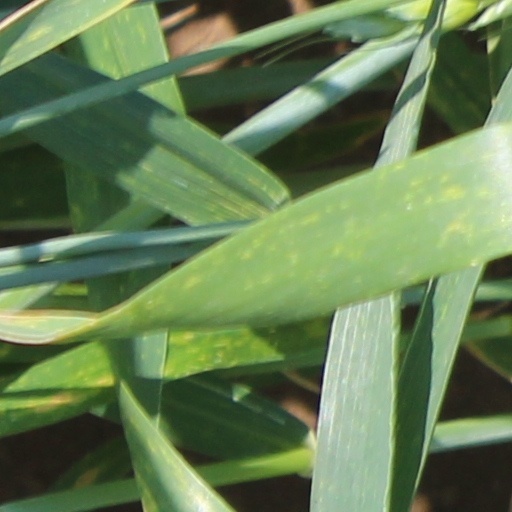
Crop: wheat